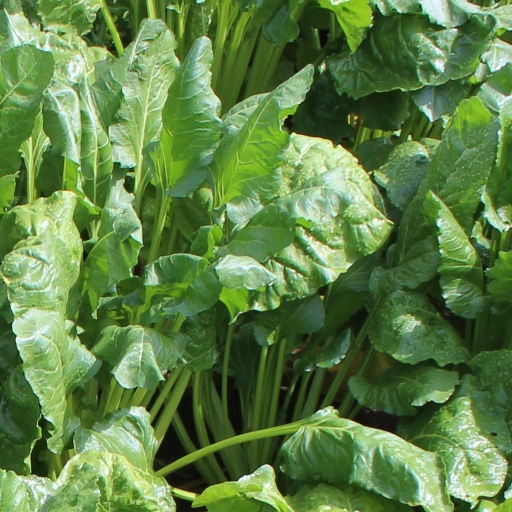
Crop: sugar beet